Jack Blackburn

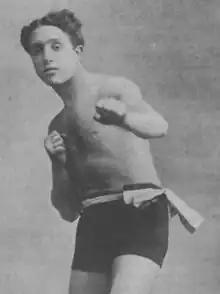
Champion Harry Lewis

On November 20, 1907, before around 3000 spectators, Blackburn impressively defeated 1908 World Welterweight Champion Harry Lewis, though the six-round, no-decision bout at the National Athletic Club in Philadelphia was decided by newspaper decision of the "Philadelphia Item" and "Philadelphia Record". The bout was a carefully boxed defensive show with neither boxer landing knockout blows. Showing an effective defense against such an exceptional boxer as Lewis was a considerable achievement for Blackburn. Blackburn appeared to land more blows than Lewis in the first two rounds, but was cautious in the third and fourth. He opened up in the fifth and sixth, being urged on by the crowd, and connected with a few powerful rights, particularly one to the ribs of Lewis which caused him to cover up. Characteristic of Blackburn's style, he effectively used his left jab throughout the bout. Blackburn's three inch reach advantage was used to his benefit. The "Wilkes-Barre Evening News" wrote that "the bout was so palpably one sided, even the most ardent admirers of Lewis were quieted before the third round was over." Each man collected around $1000 from the well attended bout. The "New York Age" wrote that "Blackburn was a marvel of science, and self-possession, outboxing his opponent at every angle, judging distance better and hitting a harder blow."